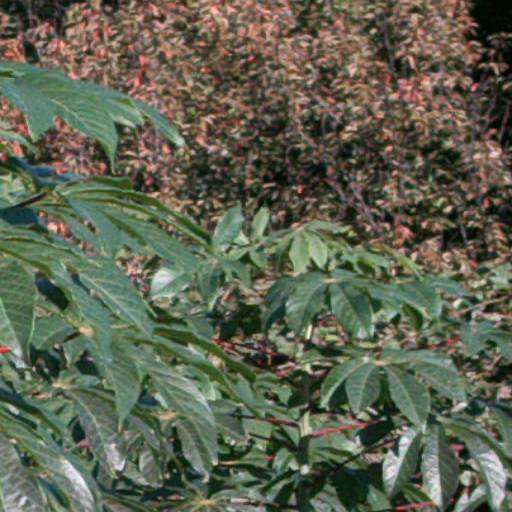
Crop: cassava